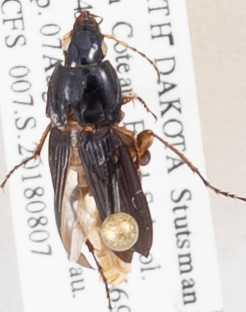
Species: Poecilus lucublandus
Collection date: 2018-08-07
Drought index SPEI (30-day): -0.32
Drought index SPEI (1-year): -0.17
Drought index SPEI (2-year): -0.46